The Yacoubian Building (film)

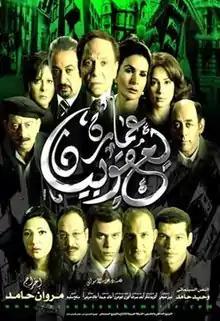
Theatrical release poster

The Yacoubian Building (transliterated: "ʿImārat Yaʿqūbīān" or "Omaret Yakobean") is a 2006 Egyptian film based on the novel of the same title by author Alaa Al Aswany. It has been reported to be the highest-budgeted film in the history of Egyptian cinema.